Institute of Developing Economies

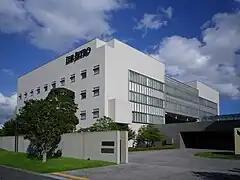
Institute of Developing Economies, September 17, 2011

Institute of Developing Economies (IDE; アジア経済研究所) is a semi-governmental research institute under the Ministry of Economy, Trade and Industry, and the largest institute on social science in Japan. Current status is a body of the Japan External Trade Organization. It is located in Kaihin-Makuhari area of Mihama Ward, Chiba City. The President of IDE is Takashi Shiraishi (白石隆), who is the vice president of the National Graduate Institute for Policy Studies.